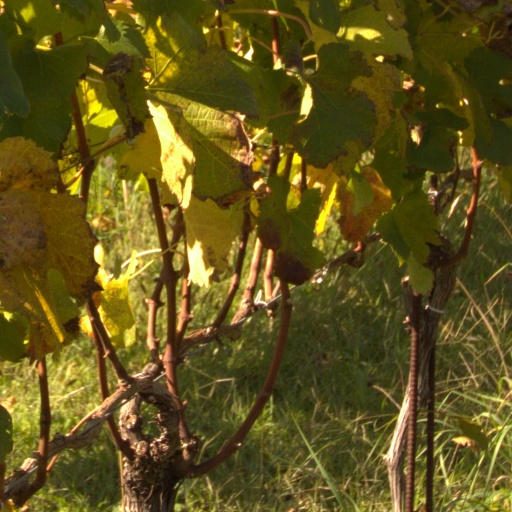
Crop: grape